Imhak station

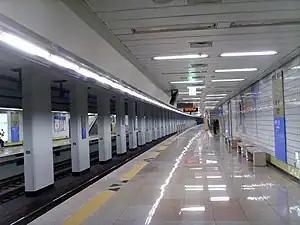
Station platform before screen installation

Imhak Station is a subway station on Line 1 of the Incheon Subway in Gyeyang District, Incheon, South Korea.